Francesca Testasecca

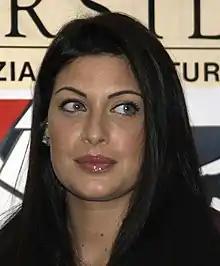
Testasecca in 2011

Francesca Testasecca (born 1 April 1991 in Foligno) is an Italian model, the winner of the 71st edition of Miss Italia. She won the crown on 13 September 2010.